Yusuf Sayfa

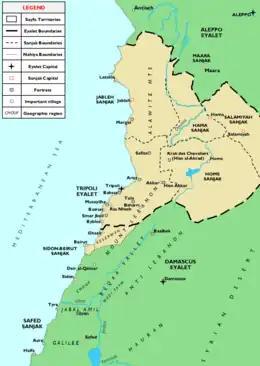
At the height of his power Yusuf Sayfa controlled the Tripoli Eyalet and neighboring Keserwan and Beirut

By the 1600s Yusuf "had become almost completely Syrianized", in the words of Abu-Husayn, by becoming enmeshed in the power structure of Syria's chieftains instead of solely dependent on the Porte, except that he continued to lack his own significant, local power base. His closest local ally was the Kurdish Sunni emir Musa of Ras Nhash. Yusuf's closest Bedouin allies were the Al Musa of the Akkar plain. Among the Druze chieftains of the southern Lebanon, Yusuf was allied with the rivals of Fakhr al-Din, namely Shaykh Muzaffar of Ain Dara in the Jurd nahiya southeast of Beirut, Emir Muhammad ibn Jamal al-Din of Choueifat in the Gharb nahiya south of Beirut and the Sawwaf "muqaddams" of Chbaniyeh in the Matn nahiya east of Beirut. He also split Harfush ranks by allying with one of the family's chiefs, Shalhub.